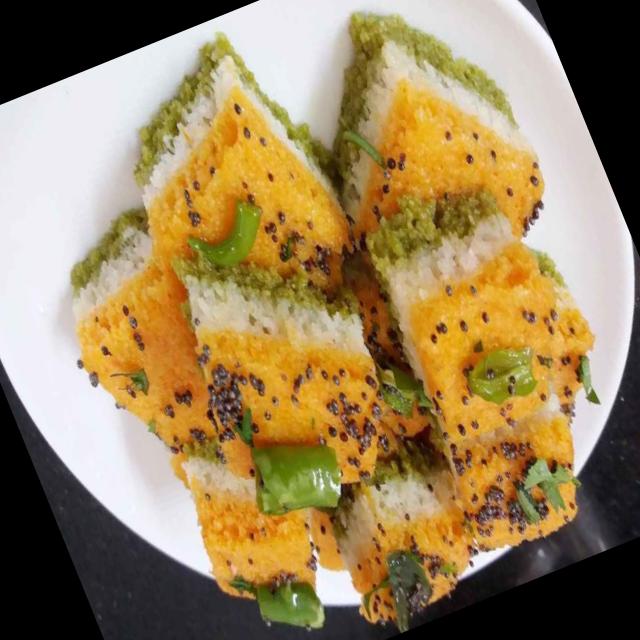
Dish: dhokla